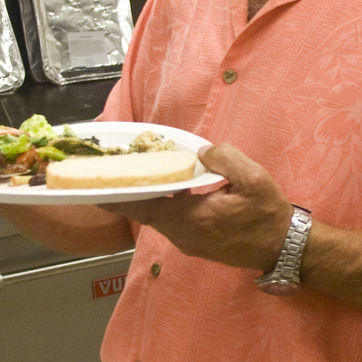
Material: food